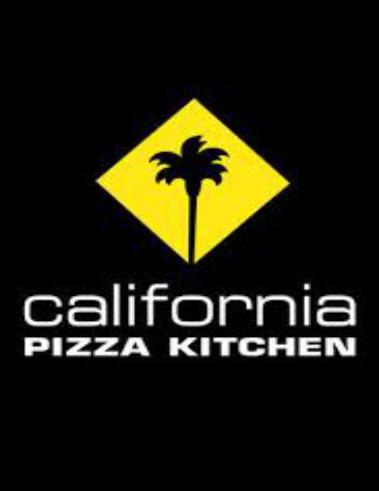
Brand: California Pizza Kitchen
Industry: Food